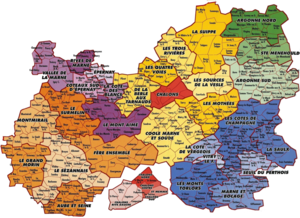
Le Diocèse de Châlons en Champagne couvre tout le département de la Marne, sauf la ville de Reims.
La cathédrale Saint-Étienne de Châlons est une cathédrale catholique située à Châlons-en-Champagne dans le département français de la Marne en région Grand Est, et dédiée à saint Étienne.